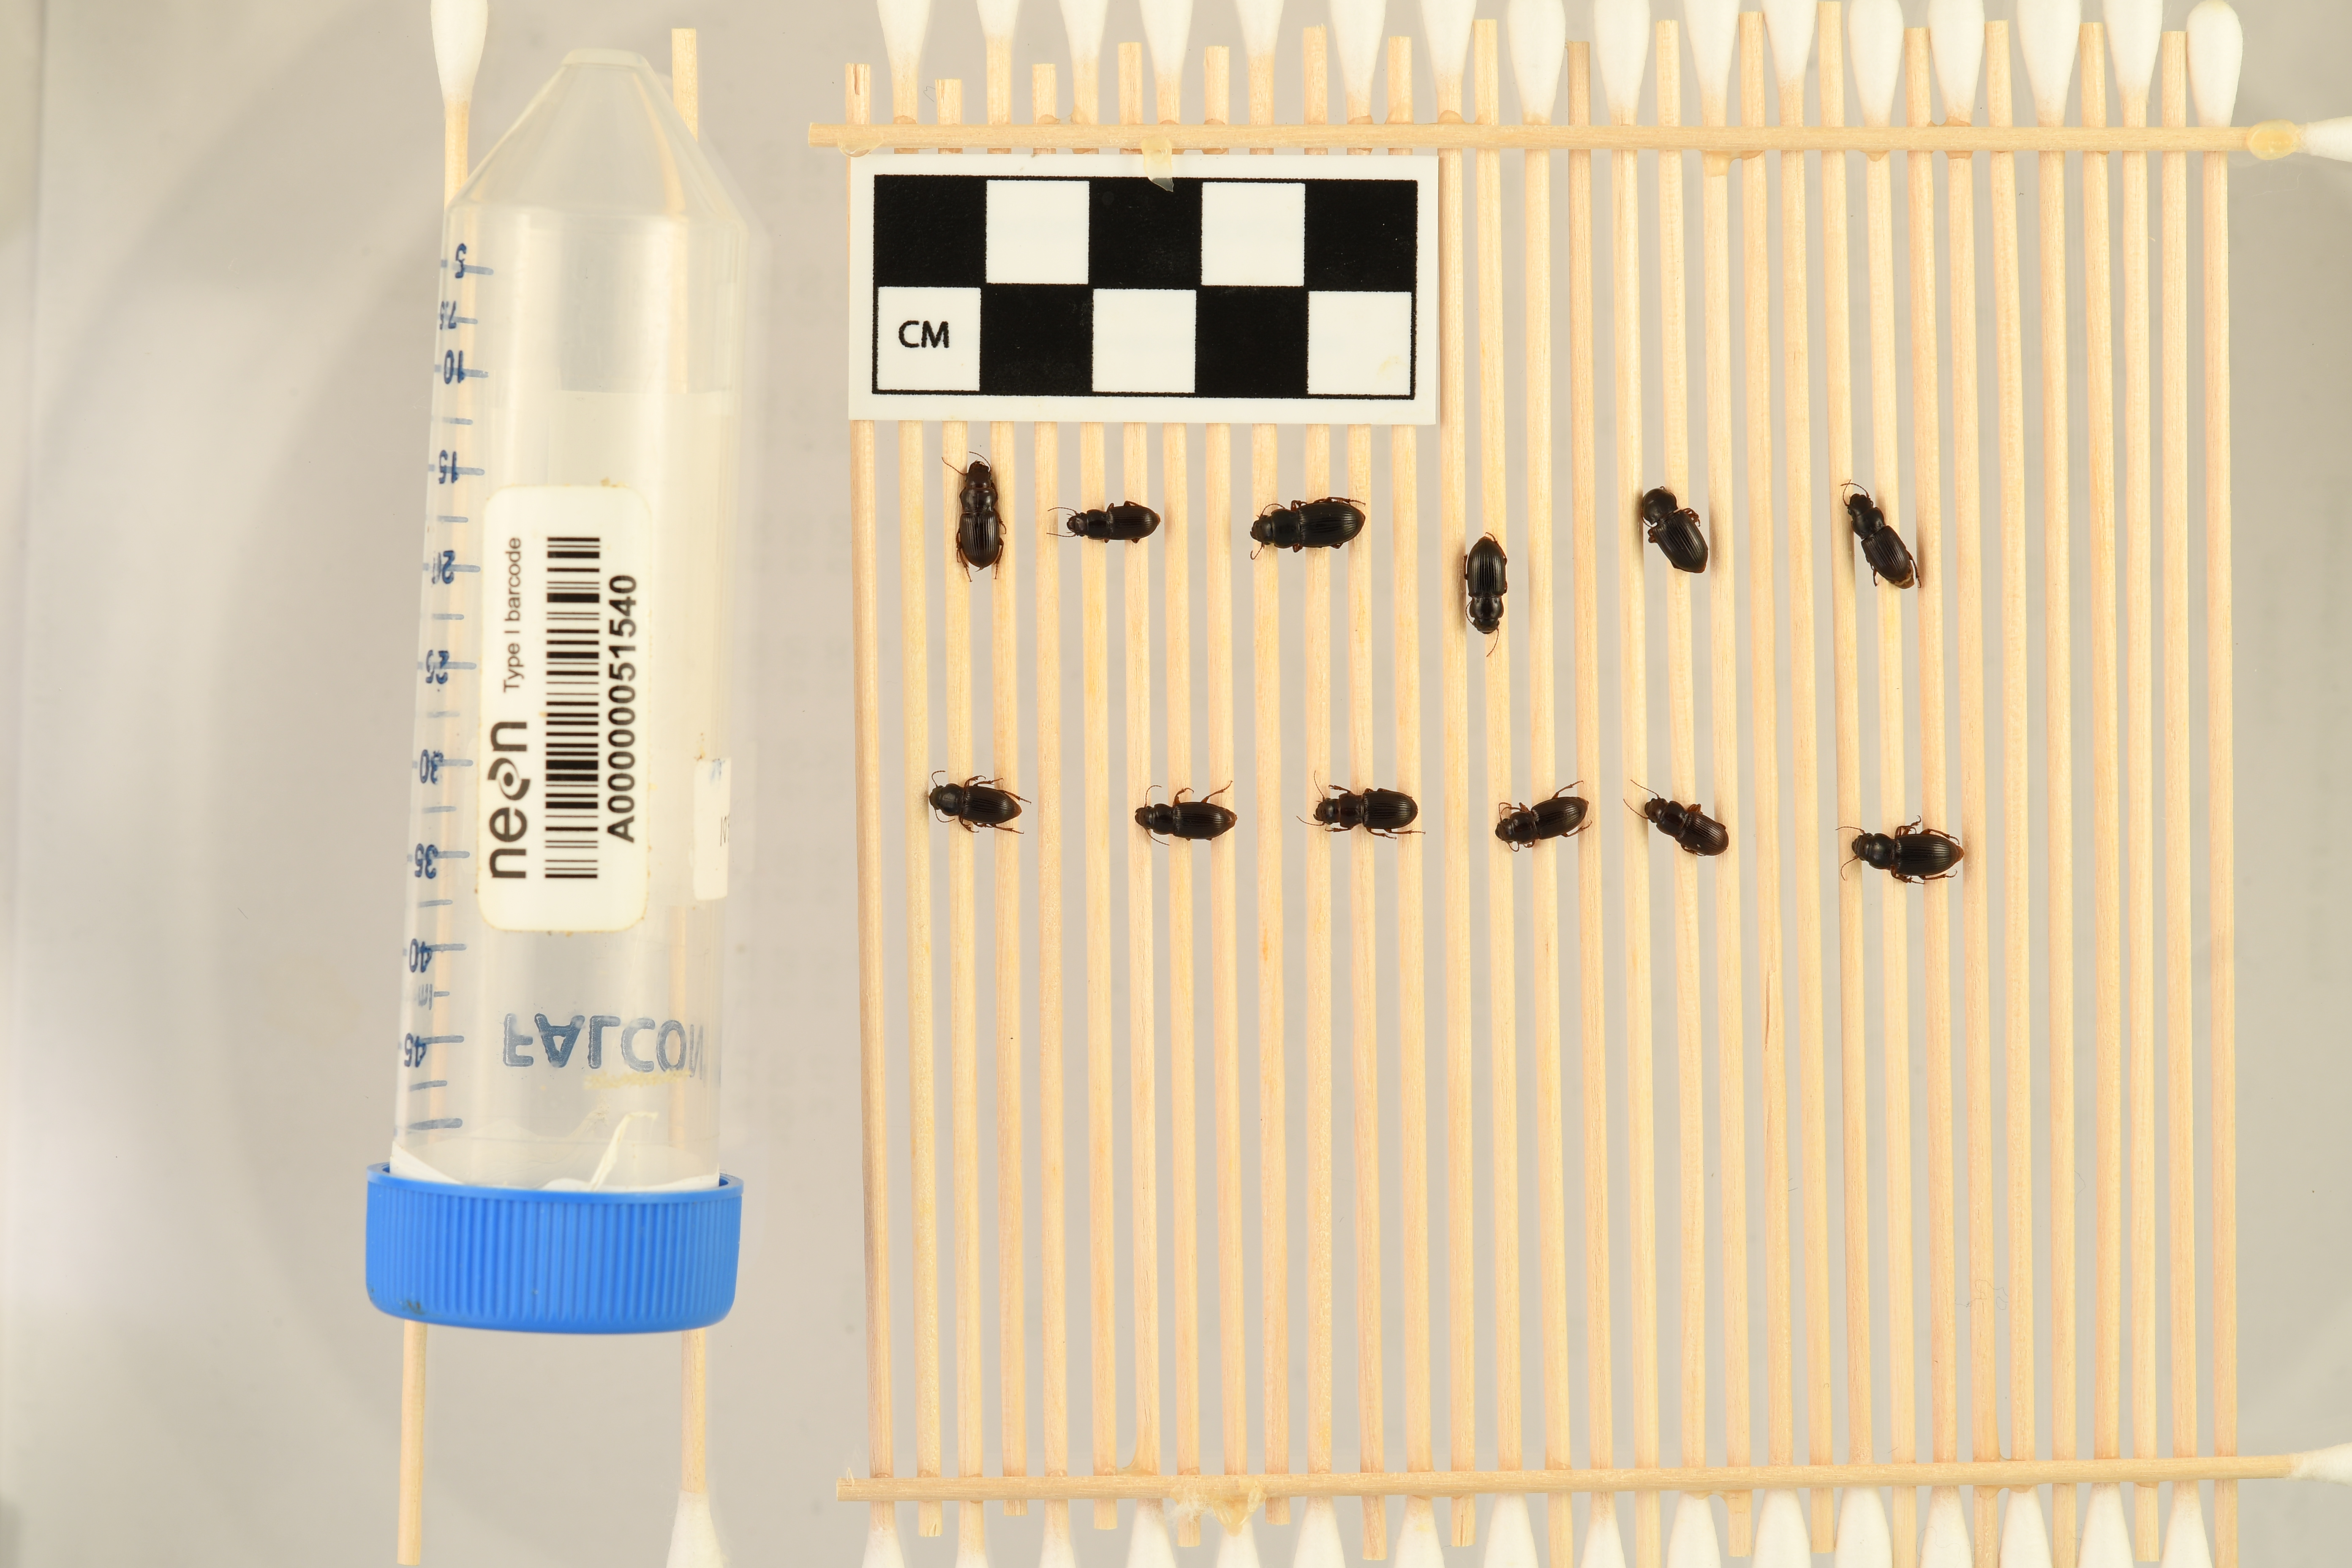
Cratacanthus dubius — North Sterling NEON, plot STER_028. Beetle 1, ElytraLength: 0.5055 cm (lying flat: Yes)

Cratacanthus dubius — North Sterling NEON, plot STER_028. Beetle 1, ElytraWidth: 0.3548 cm (lying flat: Yes)

Cratacanthus dubius — North Sterling NEON, plot STER_028. Beetle 2, ElytraLength: 0.4732 cm (lying flat: Yes)

Cratacanthus dubius — North Sterling NEON, plot STER_028. Beetle 2, ElytraWidth: 0.3012 cm (lying flat: Yes)

Cratacanthus dubius — North Sterling NEON, plot STER_028. Beetle 3, ElytraLength: 0.6163 cm (lying flat: Yes)

Cratacanthus dubius — North Sterling NEON, plot STER_028. Beetle 3, ElytraWidth: 0.3884 cm (lying flat: Yes)

Cratacanthus dubius — North Sterling NEON, plot STER_028. Beetle 4, ElytraLength: 0.5377 cm (lying flat: Yes)

Cratacanthus dubius — North Sterling NEON, plot STER_028. Beetle 4, ElytraWidth: 0.3333 cm (lying flat: Yes)

Cratacanthus dubius — North Sterling NEON, plot STER_028. Beetle 5, ElytraLength: 0.5787 cm (lying flat: Yes)

Cratacanthus dubius — North Sterling NEON, plot STER_028. Beetle 5, ElytraWidth: 0.3728 cm (lying flat: Yes)

Cratacanthus dubius — North Sterling NEON, plot STER_028. Beetle 6, ElytraLength: 0.5163 cm (lying flat: Yes)

Cratacanthus dubius — North Sterling NEON, plot STER_028. Beetle 6, ElytraWidth: 0.3251 cm (lying flat: Yes)

Cratacanthus dubius — North Sterling NEON, plot STER_028. Beetle 7, ElytraLength: 0.4808 cm (lying flat: Yes)

Cratacanthus dubius — North Sterling NEON, plot STER_028. Beetle 7, ElytraWidth: 0.3289 cm (lying flat: Yes)

Cratacanthus dubius — North Sterling NEON, plot STER_028. Beetle 8, ElytraLength: 0.527 cm (lying flat: Yes)

Cratacanthus dubius — North Sterling NEON, plot STER_028. Beetle 8, ElytraWidth: 0.3227 cm (lying flat: Yes)

Cratacanthus dubius — North Sterling NEON, plot STER_028. Beetle 9, ElytraLength: 0.5053 cm (lying flat: Yes)

Cratacanthus dubius — North Sterling NEON, plot STER_028. Beetle 9, ElytraWidth: 0.3226 cm (lying flat: Yes)

Cratacanthus dubius — North Sterling NEON, plot STER_028. Beetle 10, ElytraLength: 0.4972 cm (lying flat: Yes)

Cratacanthus dubius — North Sterling NEON, plot STER_028. Beetle 10, ElytraWidth: 0.3235 cm (lying flat: Yes)

Cratacanthus dubius — North Sterling NEON, plot STER_028. Beetle 11, ElytraLength: 0.4668 cm (lying flat: Yes)

Cratacanthus dubius — North Sterling NEON, plot STER_028. Beetle 11, ElytraWidth: 0.3375 cm (lying flat: Yes)

Cratacanthus dubius — North Sterling NEON, plot STER_028. Beetle 12, ElytraLength: 0.5915 cm (lying flat: Yes)

Cratacanthus dubius — North Sterling NEON, plot STER_028. Beetle 12, ElytraWidth: 0.3548 cm (lying flat: Yes)